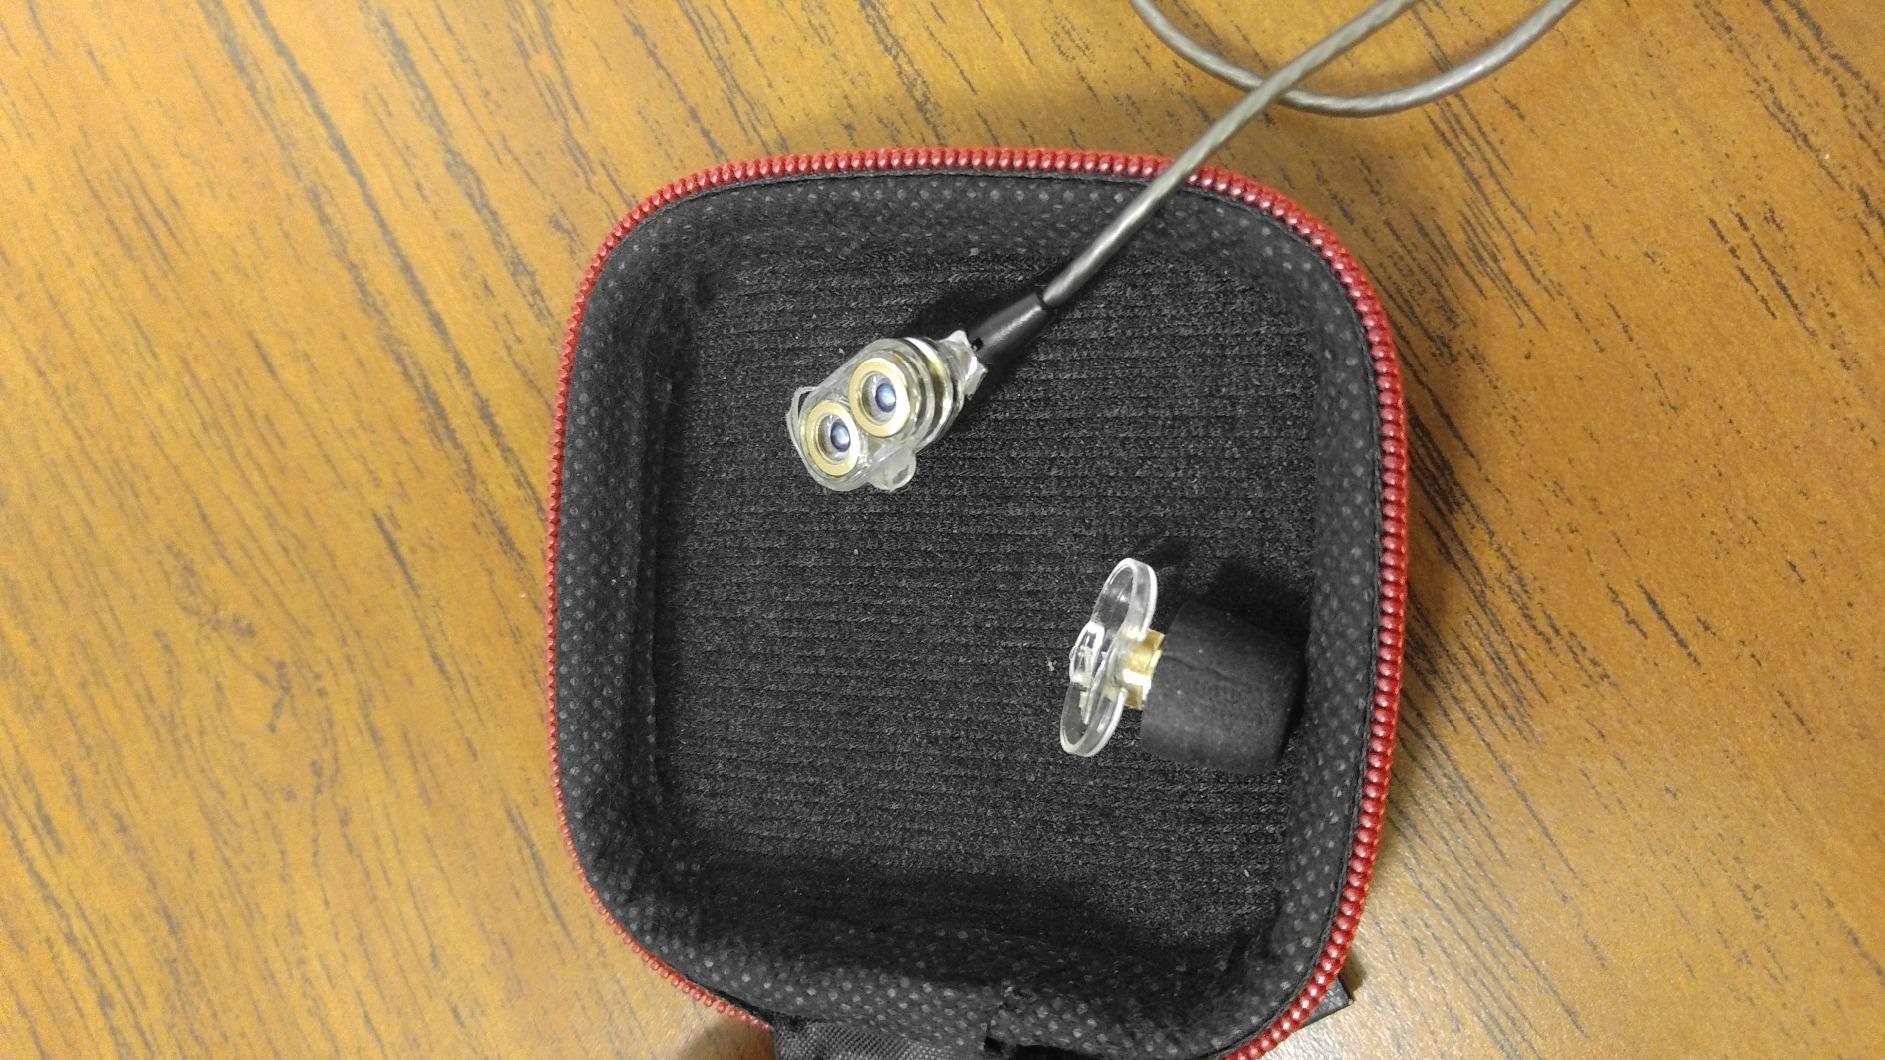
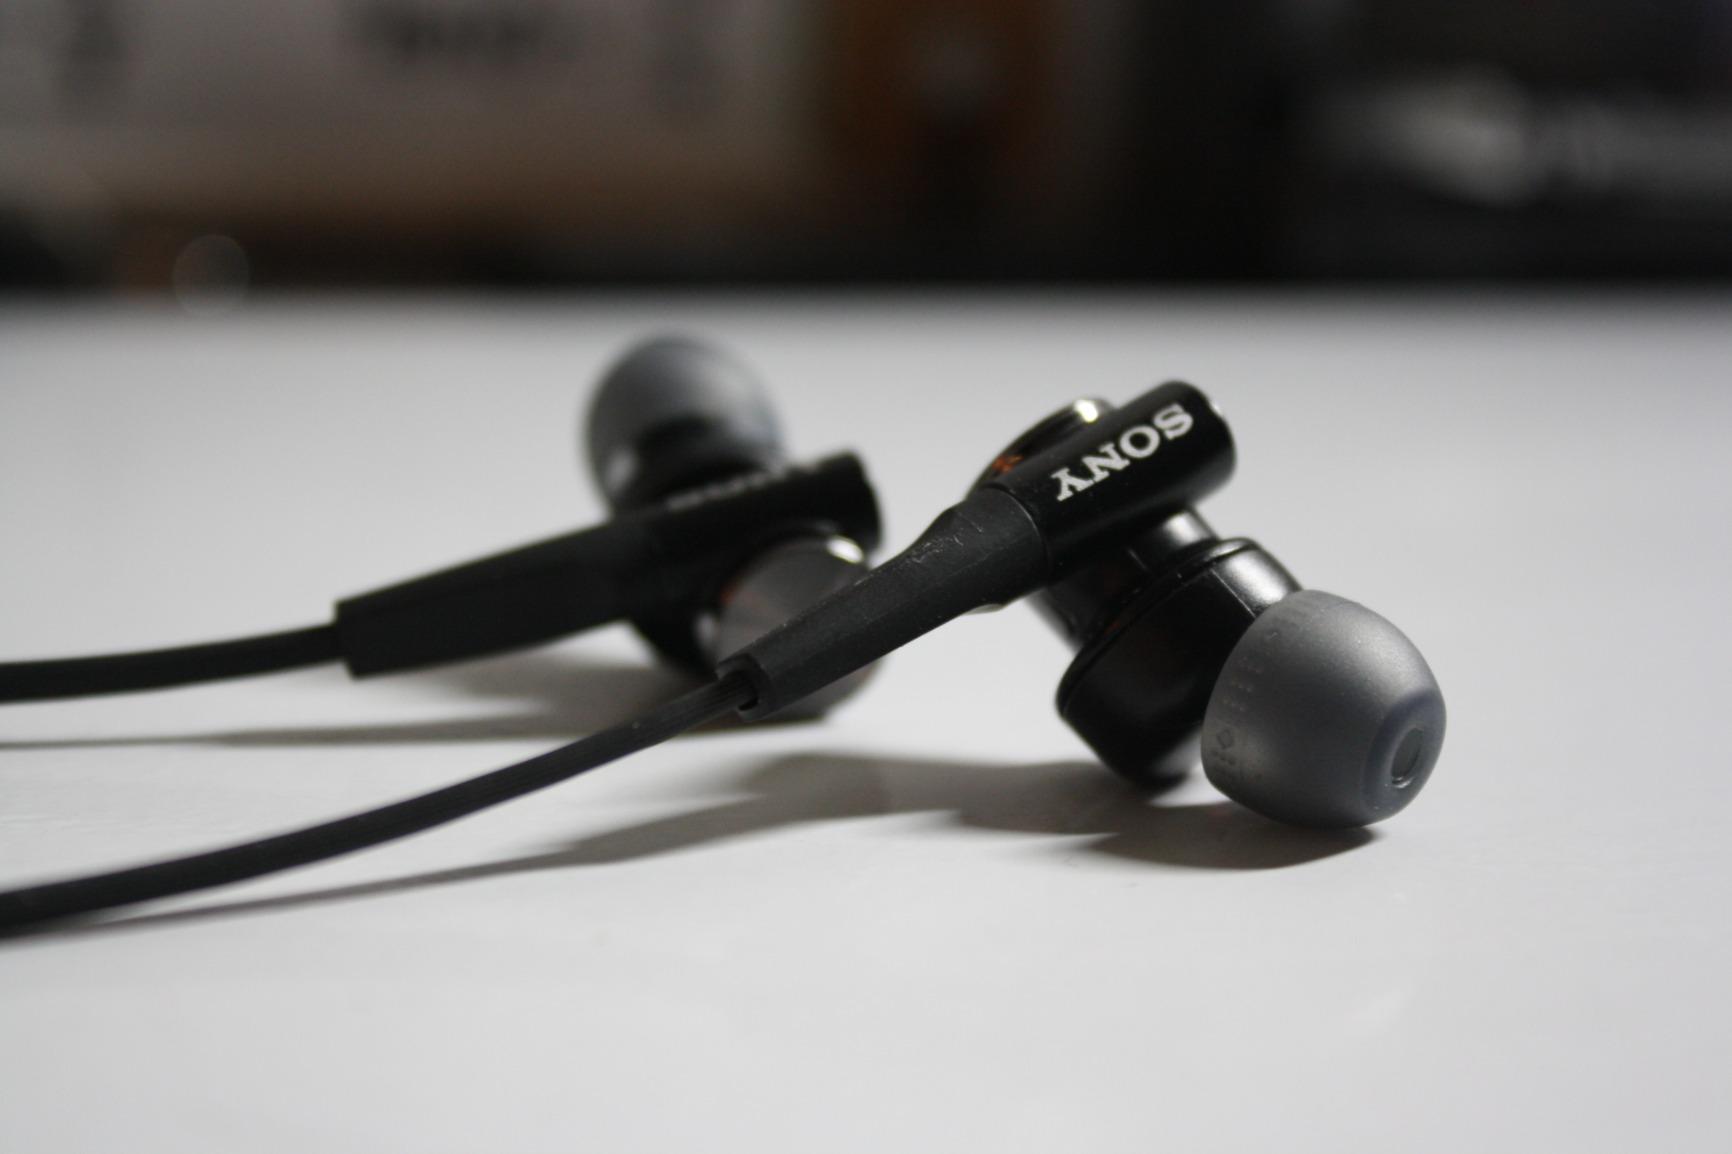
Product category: headphones
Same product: no